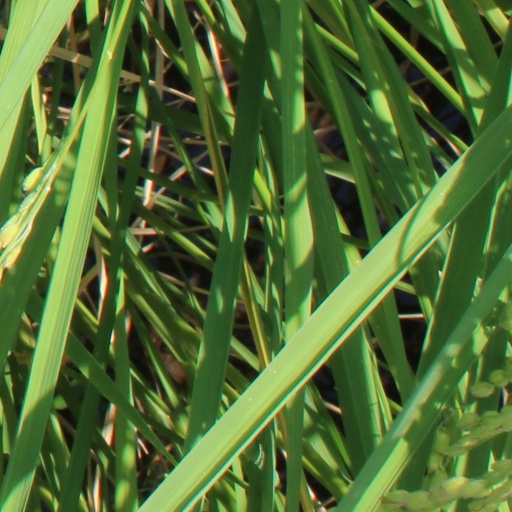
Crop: rice